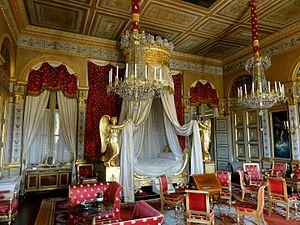
Chambre de l'Impératrice (Premier Empire).
Le palais de Compiègne est une ancienne résidence royale et impériale située à Compiègne dans l'Oise.